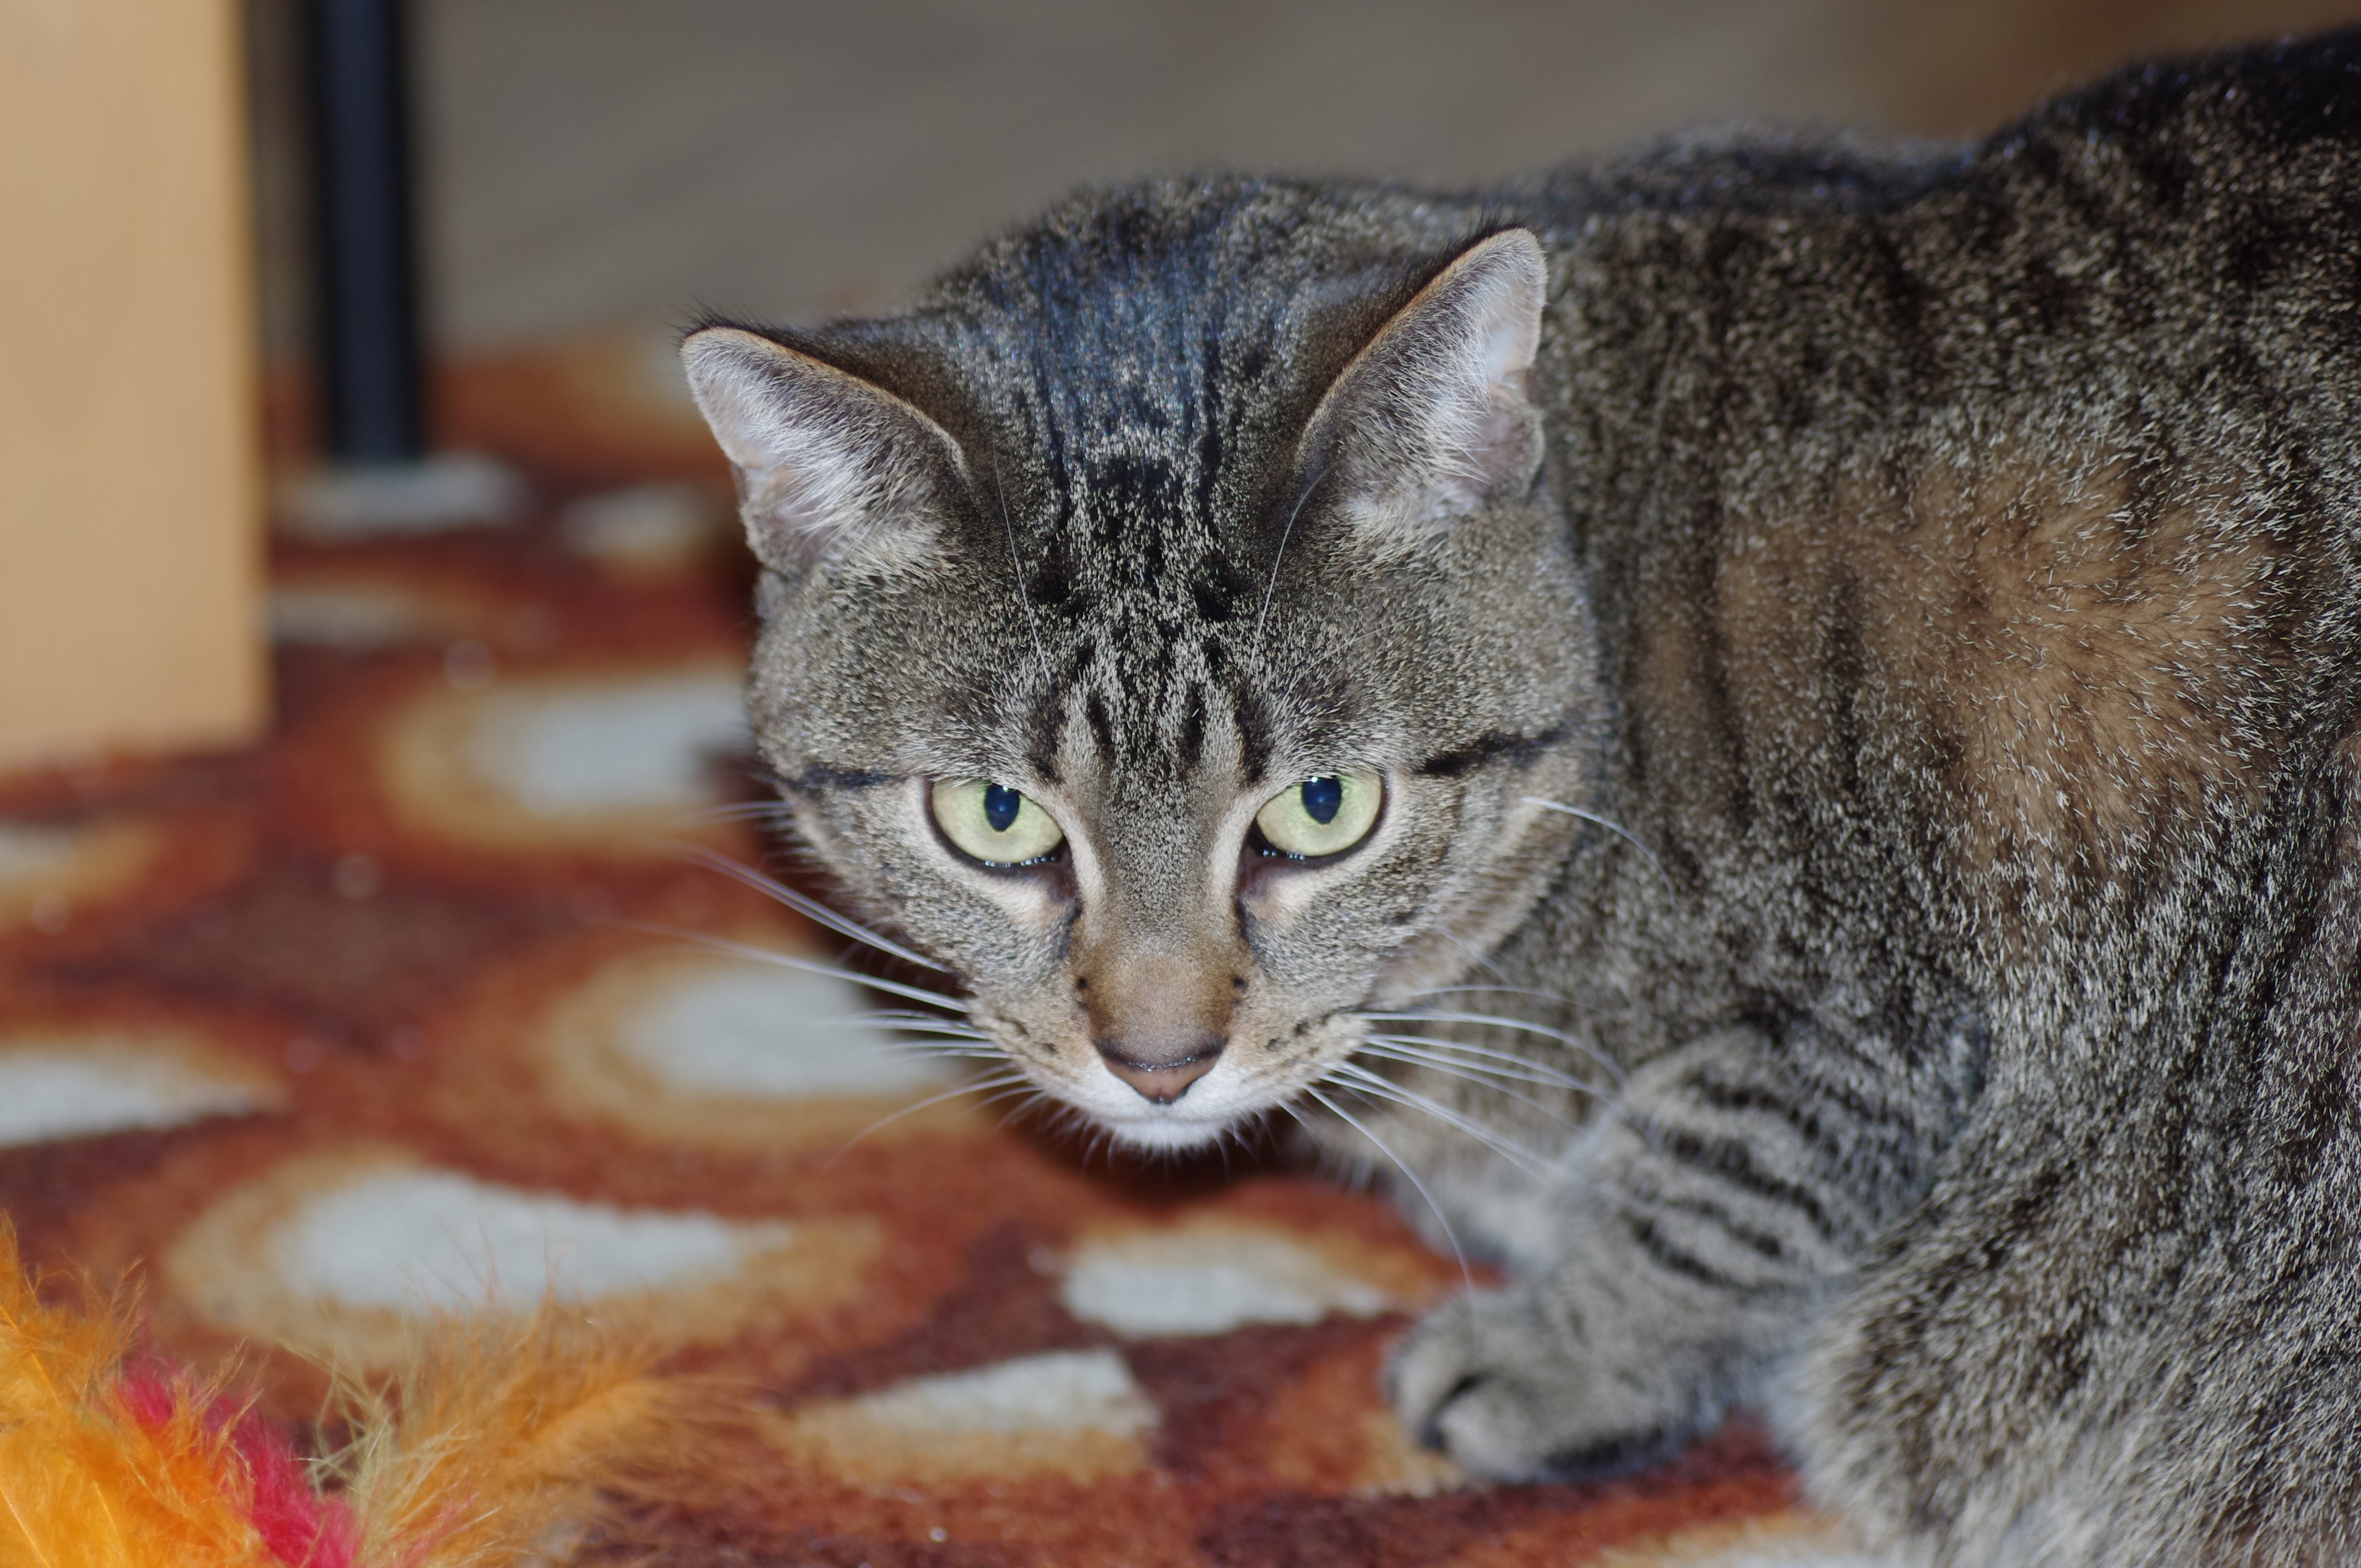
pet, kitten, cat, mammal, fauna, close up, whiskers, vertebrate, futrzak, tabby cat, european shorthair, wild cat, small to medium sized cats, cat like mammal, domestic short haired cat, pixie bob